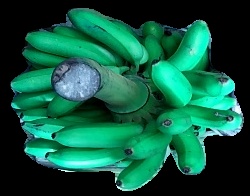
Variety: rasbale
Grade: grade1